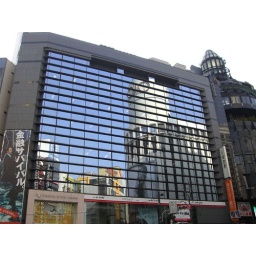
Your typical, &amp;quot;seen it a 1000 times&amp;quot; big city building reflected in some glas tower